Bentley & Skinner

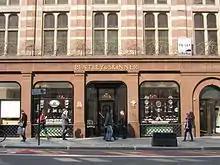

Bentley & Skinner is a British family held company specialising in fine antique jewelry, silver and objects of art by Carl Faberge. Bentley & Skinner are jewellers and silversmiths by appointment to the Queen and the Prince of Wales.